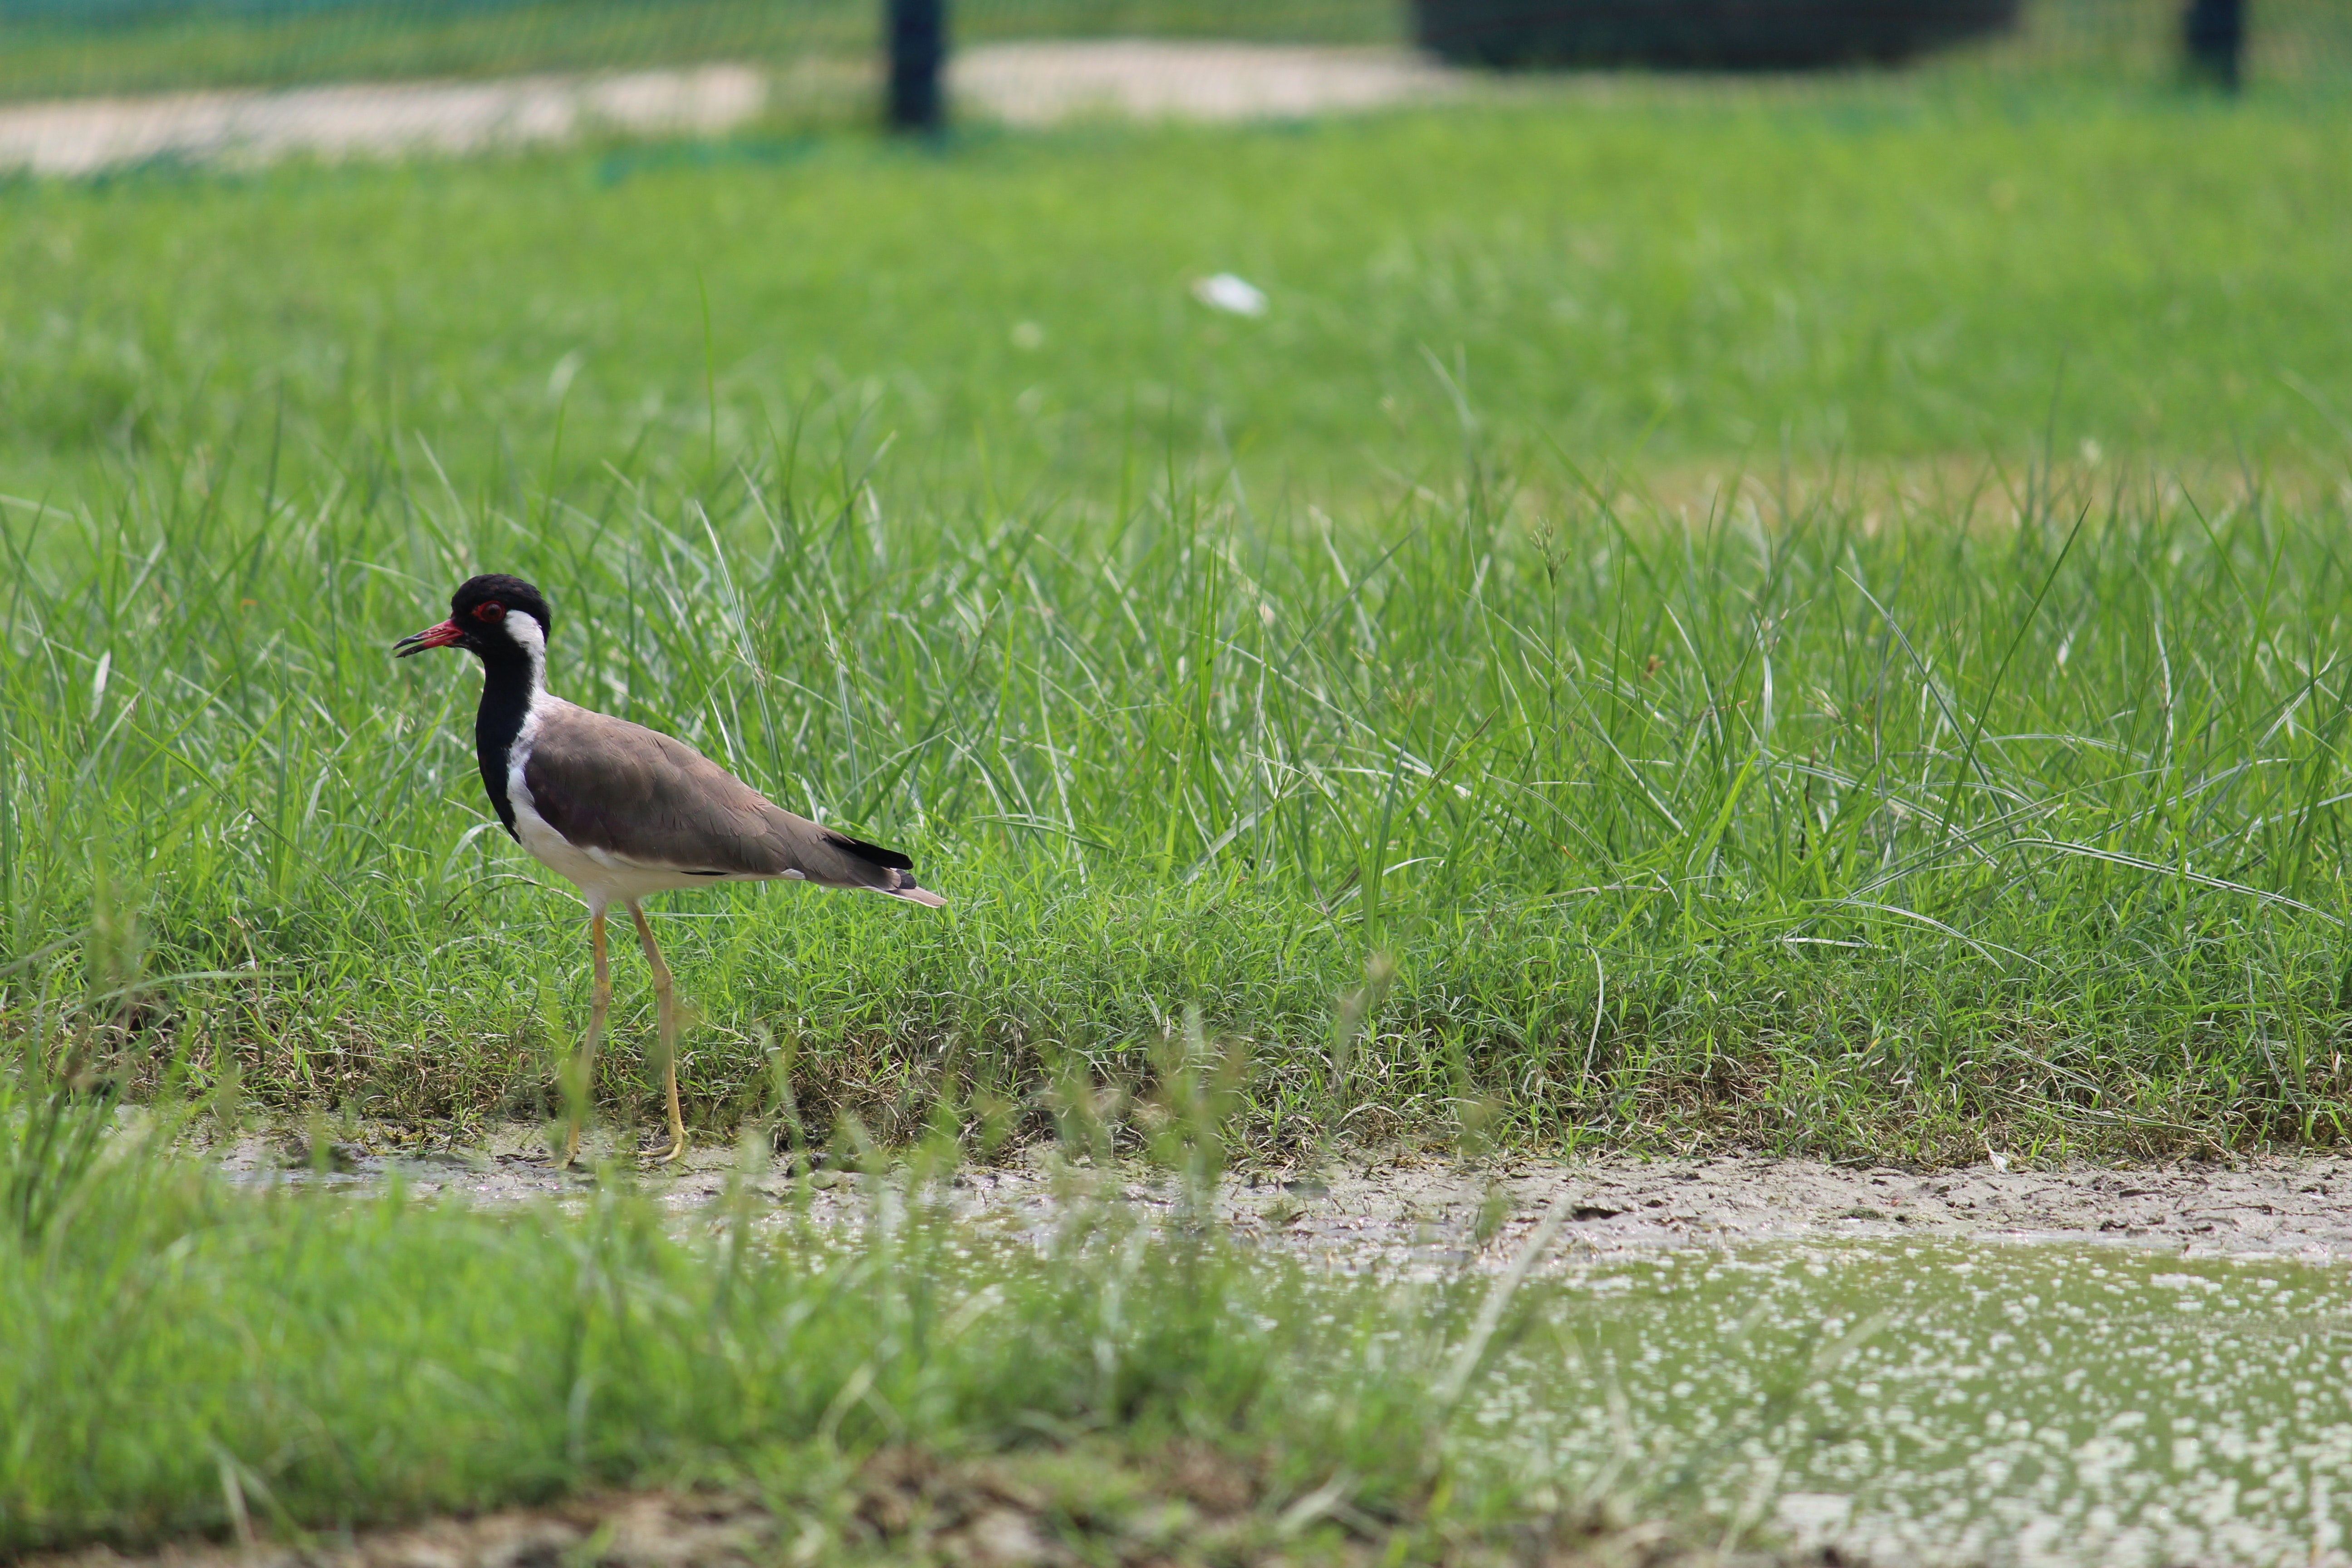
bird, vertebrate, beak, grass, wildlife, green, grass family, water bird, plant, grassland, duck, shorebird, adaptation, paddy field, seabird, ibis, meadow, fen